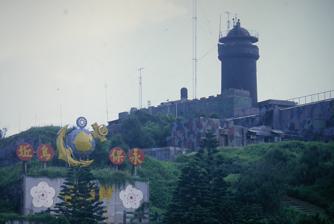
Building: Wuqiu Lighthouse
Country: Unknown
Year built: 1874
Lighthouse in Wuqiu, Kinmen, Taiwan Lighthouse Wuqiu Lighthouse Wuqiu Lighthouse Location Wuqiu , Kinmen , Taiwan Coordinates 24°59′31″N 119°27′11″E / 24.992045°N 119.452948°E / 24.992045; 119.452948 Tower Constructed 1874 Construction stone tower Height 19.5 meters (64 ft) Shape cylindrical tower with balcony and lantern Markings black tower and lantern Operator Maritime and Port Bureau Heritage list of national monuments of Taiwan Light Deactivated 1951-2017 Focal height 87.2 meters (286 ft) Range 11.3 nautical miles (20.9 km; 13.0 mi) Characteristic Fl W 5s. The Wuqiu Lighthouse ( traditional Chinese : 烏坵嶼燈塔 ; simplified Chinese : 乌丘屿灯塔 ; pinyin : Wūqiū Yǔ Dēngtǎ ) is a lighthouse in Daqiu Village, Wuqiu Township (Ockseu), Kinmen County (Quemoy), Fujian Province (Fukien), Republic of China (Taiwan). History Wuqiu Lighthouse (labeled as 'Light' on Wu-ch'iu Hsü (Ockseu) 烏坵嶼 ) (1953) The lighthouse was constructed by the Netherlands in 1874 with engineer David Marr Henderson and deputy engineer John Ropinald to serve as navigation aid for ships sailing between Fuzhou and Xiamen . The lighthouse lost its top structure during World War II and was repaired afterwards to become a lower black lighthouse in 1947. However, the lighthouse became inactive in 1951 as part of military strategy due to the tension with People's Liberation Army . In 1960-1975, works were made to improve the lighthouse, such as concreting the wall, increasing its height, adding house inside the wall and creating a connecting tunnel. In 2001, the lighthouse was officially closed after it was placed under the jurisdiction of the Republic of China Armed Forces . On 23 July 2017, the Maritime and Port Bureau signed an agreement with the armed forces to take over the lighthouse. Currently, [ when? ] the Wuqiu Township government is trying to register the lighthouse to be a national historic site. Architecture The lighthouse tower is a cylindrical tower with lantern and gallery. It is located on the highest point of Daqiu Island. Technical details This staffed lighthouse focal plane is 87 meters, radiating a white flash every 5 seconds. Lightkeepers 1885 - C.M. Peterson (in charge) and J. Chapman See also Taiwan portal Engineering portal List of tourist attractions in Taiwan List of lighthouses in Taiwan Queenscliff High Light , black lighthouse in Australia References